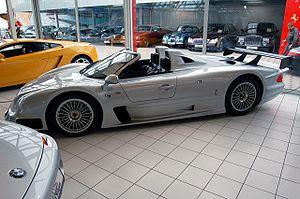
La Mercedes-Benz CLK GTR est une supercar de petite série conçue par Mercedes-Benz en 1997. Vingt exemplaires de série furent construits dans le but d'homologuer une version compétition dans la catégorie FIA GT1. Et 2 des 3 autres exemplaires étaient des voitures de course qui furent utilisées aux 24 Heures du Mans 1998. À l'état neuf, Mercedes la proposait onze millions de francs ce qui équivaut à environ 1 700 000 euros. Elle n'est bien sûr plus disponible à ce prix aujourd'hui.